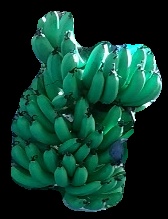
Variety: pachbale
Grade: grade1